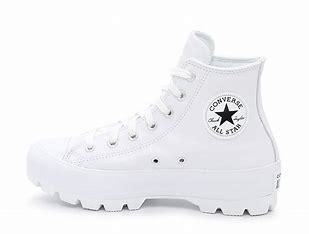
Brand: Converse
Model: Chuck Taylor All Star Top